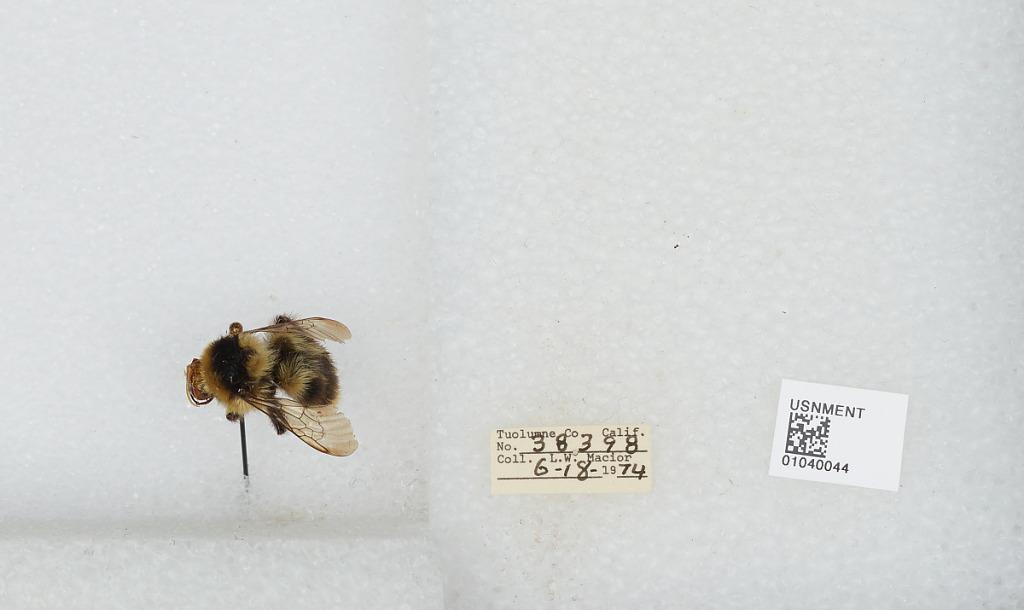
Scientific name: Bombus (Cullumanobombus) rufocinctus Cresson
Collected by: L. Macior
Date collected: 1974-6-18
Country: United States
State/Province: California
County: Tuolumne
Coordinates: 38.02, -119.93